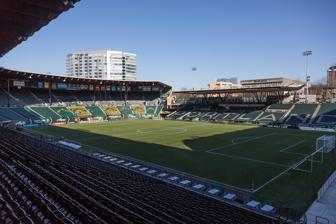
Building: Providence Park
Country: United States of America
Year built: 1926
Sports stadium in Portland, Oregon, United States Providence Park Aerial View, May 2016 Providence Park Location in Portland Show map of Portland, Oregon Providence Park Location in Oregon Show map of Oregon Providence Park Location in the United States Show map of the United States Former names Multnomah Field (1893–1926) Multnomah Stadium (1926–1965) Civic Stadium (1966–2000) PGE Park (2001–2010) Jeld-Wen Field (2011–2014) Address 1844 SW Morrison Location Portland, Oregon Coordinates 45°31′17″N 122°41′30″W / 45.52139°N 122.69167°W / 45.52139; -122.69167 Public transit MAX Light Rail ■ Red Line ■ Blue Line at Providence Park SW 18th & Morrison : 18 , 63 Owner City of Portland Operator Peregrine Sports, LLC Capacity 25,218 Field size 110 yd × 75 yd (100.58 m × 68.58 m) Surface FieldTurf Revolution Construction Broke ground May 6, 1926 Opened October 9, 1926 Renovated 1956, 1982, 2001, 2011, 2019 Construction cost $ 502,000 ($8.64 million in 2023 dollars ) Other : List $ 36 million (2010 renovation) ($48.8 million in 2023 dollars ) $ 85 million (2018–19 renovation) ($101 million in 2023 dollars ) Architect A. E. Doyle Morris H. Whitehouse & Associates General contractor Hansen-Hammond Company Tenants Portland Timbers ( MLS ) (2011–present) Portland Thorns FC ( NWSL ) (2013–present) Portland Nitro ( AUDL ) (2022–present) Former tenants Soccer : Vancouver Whitecaps FC ( MLS ) (2020) Portland Timbers 2 ( USLC ) (2017–2019) Portland Timbers U23s ( PDL ) (2009–2016) Portland Timbers ( A-League / USL-1 / USSF D2 ) (2001–2010) Portland Timbers ( WSA / APSL ) (1985–1990) Portland Timbers ( NASL ) (1975–1982) Football : Oregon State ( NCAA ) (partial schedule, 1909–1986, 2022) Portland State ( NCAA ) (1947–1999, 2001–2009, 2011–2017) Oregon ( NCAA ) (partial schedule, 1894–1970) Portland Breakers ( USFL ) (1985) Portland Storm/Thunder ( WFL ) (1973–1975) Baseball : Portland Beavers ( PCL ) (1956–1972, 1978–1993, 2001–2010) Portland Rockies ( NWL ) (1995–2000) Portland Mavericks ( NWL ) (1973–1977) Website timbers.com/providencepark Providence Park (formerly Jeld-Wen Field ; PGE Park ; Civic Stadium ; originally Multnomah Stadium ; and from 1893 until the stadium was built, Multnomah Field ) is an outdoor soccer venue located in the Goose Hollow neighborhood of Portland, Oregon . It is the home of the Portland Timbers of Major League Soccer (MLS) and Portland Thorns FC of the National Women's Soccer League (NWSL). Providence Park is currently the oldest facility to be configured as a soccer-specific stadium for use by an MLS team, and is one of the most historic grounds used by any United States professional soccer team. It has existed in rudimentary form since 1893, and as a complete stadium since 1926. Providence Park has been the home of the Timbers since 1975. The stadium has been host to several major United States soccer events including U.S. national team matches, Soccer Bowl '77 , the 1999 and 2003 FIFA Women's World Cup , the 2013 CONCACAF Gold Cup , the 2014 MLS All-Star Game , the 2015 NWSL Championship Game , and MLS Cup 2021 . The Portland-based Multnomah Athletic Club was founded in 1891 and soon constructed the stadium for their amateur sports teams beginning in 1893. In 1926, the facility was expanded into a complete stadium, including the upper seating bowl and the wooden benches which can still be found in the park. In 1956, the stadium was renovated in earnest for the first time to reflect its growing usage in the community. In 1966 the City of Portland purchased the park and renamed it Civic Stadium . It was renovated in 2001 to accommodate the Timbers and the Portland Beavers , while the naming rights of the stadium were purchased by Portland General Electric and it was renamed PGE Park . In 2011, the park underwent renovations again, this time so it could accommodate the Portland Timbers MLS franchise and a year later the stadium name rights were sold, this time to Jeld-Wen ( Jeld-Wen Field ). In 2014, the name was changed again to Providence Park after Providence Health & Services bought the naming rights. A 2019 expansion raised the capacity to 25,218 and added a multi-level facade to the East End. The Portland Timbers have sold out every game at Providence Park since moving to MLS in 2011, and the Thorns set a single-game National Women's Soccer League attendance record in August 2019 with a sell-out crowd of the same capacity. In 2019, both clubs ranked among the top ten in attendance among professional soccer teams (men's or women's) in the United States and Canada. Description Providence Park is an outdoor soccer stadium which houses the MLS Portland Timbers and NWSL Portland Thorns . The stadium is owned by the City of Portland, and is managed by Peregrine Sports, LLC, the entity that owns the Timbers and Thorns. The stadium sits on a rectangular block bounded by Southwest Morrison Street, Southwest 18th Avenue, the Multnomah Athletic Club building and Southwest Salmon Street, and Southwest 20th Avenue. The Multnomah Athletic Club (MAC), an athletic club in downtown Portland which originally constructed the venue, stands next door; the windows of the north side of the club's building overlook the field. The Interstate 405 freeway in Portland is also known locally as the Stadium Freeway and travels near the stadium. In addition, the Providence Park MAX Light Rail station is across the street. The property slopes significantly downhill from the south end to the north end, with the result that the playing surface sits well below street level. The elevation at street level is approximately 110 feet (35 m) above sea level . History Civil War Game held at Multnomah Stadium in 1908 The stadium photographed from the street in 1930 Aerial view of the stadium in 1940 Since 1893, the site had been home to Multnomah Field, which consisted of sports fields with various grandstands . Before the MAC developed the site as an athletic field, it was a large Chinese vegetable garden, supplying produce to much of Portland. In 1912, the distinctive Multnomah Athletic Club, which currently borders the south end of the stadium, was constructed. The overarching stadium was completed in 1926 for $502,000, and named "Multnomah Civic Stadium" after the club. The site was used for college football (including seven Civil War games between the University of Oregon and Oregon State University ), cricket matches and greyhound racing . Well into the 1960s, most significant football games hosted by Oregon and Oregon State were held at this site because of its capacity. Oregon played in 107 games at Multnomah/Civic Stadium between 1894 and 1970. The University of Washington played all its road games against Oregon and Oregon State at Multnomah Field/Multnomah Stadium between 1923 (OSU) and 1924 (Oregon) until 1966 (OSU) and 1967 (Oregon). The site also hosted the Portland Rose Festival . In 1956, the Portland Beavers moved to the stadium after their original field, Vaughn Street Park , was condemned. After two attempts for a new domed stadium in Delta Park were defeated by voters in 1964, the city looked to purchase what was already in existence. In 1966, the Multnomah Athletic Club sold the stadium for $2.1 million to the city of Portland, which renamed it "Civic Stadium". The city government rejected several proposed renovation plans, including construction of a 57,000-seat domed stadium, and adding a second deck supported by helium-filled balloons. Prior to the 2011 MLS season, the stadium was renamed "Jeld-Wen Field" from "PGE Park", in a partnership with Klamath Falls -based company Jeld-Wen. Jeld-Wen is a manufacturer of windows and doors, leading to the stadium's nickname, "The House of Pane." In 2014, the stadium was renamed "Providence Park" after a partnership with Providence Health & Services was announced. Kerry Tymchuk, executive director of the Oregon Historical Society , summarized the stadium's history: "Providence Park has been home to some of the most iconic moments in Oregon sports history. It also ranks with such classic venues as Wrigley Field and Fenway Park as a stadium that has stood the test of time and that is uniquely part and parcel of the city in which it resides. ... Portland is a city that prides itself on its uniqueness. While many major cities have chosen to replace historic sports stadiums with modern domes or complexes, Portland has chosen to retain much of the original architecture and charm of one of architect A.E. Doyle 's most beloved creations." Renovations 1956 Providence Park in 1956, showing the baseball field The first major renovation to Providence Park after its full construction in 1926 came in 1956, when the Portland Beavers moved to what was then called "Multnomah Stadium", from the dilapidated cross-town Vaughn Street Park. For the first time, permanent East End seating was constructed, as well as a large ticketed section in the southeast corner of the stadium. The East End seats were all constructed above an outfield wall, and box seats were built in the stadium for the first time. Along with the expansion came the demolition of the greyhound racing track, which was constructed in 1933. 1982 In November 1980, Portland voters passed a ballot measure that provided the city (who had owned the stadium since 1966) with a much-needed $9.5 million to improve the foundation, concourse and replace the roof. The money allowed the city to replace the aging roof, adding an extended roofline out of laminated Oregon timber. The new roof covered a much higher percentage of seats and included the construction of a new press box, which was finished by winter 1982. 2001 In November 2000, the Portland City Council authorized bonds to finance a renovation of then-Civic Stadium. A $38.5 million renovation took place in 2001, upgrading the seating and concourse area, and adding new luxury suites and club seats. The renovation improved the structural soundness of the facility by adding over 750 tons of steel, and introduced a new sound system. The renovation also included some retro-features , such as a manually operated scoreboard . At that point, PGE bought the naming rights and it became "PGE Park". The 2001 renovation also removed the remaining seats along 18th Avenue and added in the first electronic video board in the park, modernizing the park for soccer and minor-league baseball. The stadium was temporarily expanded for the 2003 FIFA Women's World Cup with bleachers along the east and south ends to bring soccer capacity from 19,556 to over 28,000. A grass surface was also installed for the tournament over the existing NeXturf artificial surface. 2011 Soccer game at Providence Park in May 2014 In July 2009, after attempts to both find a new home for an MLS franchise and identify a site for a new home for the Portland Beavers , the Portland City Council approved a $31 million renovation to make PGE Park ready for the 2011 Major League Soccer season , by reconfiguring the stadium primarily for soccer and football. The decision led to the departure of the Beavers. A presentation to the Portland Design Commission indicated that 5,000 seats would be added, bringing capacity to about 22,000, but with only about 18,000 available for use on a regular basis. The renovation met Major League Soccer standards, introduced a new playing surface, which shifted west and north, and added space on the east and south sides, with new seating areas and new amenities. The Lighthouse Impact 16 main video screen was designed by Anthony James Partners and features over 74 square meters (800 sq ft) of LED video. A Lighthouse B10 pitchside display runs the length of the East End and portions of the north and south ends and is over 152 meters (499 ft) long. As the project was nearing completion, it was revealed to be $5 million over budget, making the total cost of the renovation $36 million. The agreement between the city and Portland Timbers owner Merritt Paulson meant that Paulson was responsible for any cost overruns larger than $1 million. The newly renovated stadium made its début on April 14, 2011, when Major League Soccer's Timbers defeated the Chicago Fire , 4–2. The announced attendance at Timbers games in 2011 was 18,627, a sell-out. A few thousand seats were added for two games late in the 2011 season to bring the capacity to 20,323. About 2,000 seats were opened up for the 2012 season, bringing capacity up to 20,438. Following the 2012 season in which the Timbers' average attendance was 20,438, during the 2012–13 off-season the Timbers widened the pitch for the 2013 season, adding 2 yards (1.8 m) on each side to achieve a width of 74 yards (68 m). The team widened the pitch by another yard in 2014, for a total pitch size of 110 by 75 yards (101 m × 69 m). Providence Park's east stands during a Thorns match in May 2018 (left), and after expansion in May 2023 (right) 2019 In April 2017, the Portland Timbers unveiled a US$ 85 million renovation plan which would add roughly 4,000 new seats to the East End. Timbers' President of Business Mike Golub stated that "We felt it was imperative to see how we could transform the stadium and add capacity to both meet the demand that we have for tickets and also position the club to be viable and competitive for years to come", referencing the Timbers' current season ticket waitlist of approximately 13,000. The renovation was privately funded and brought the stadium to a capacity of 25,218, which was the 4th-highest of any soccer-specific venue in MLS. The club partnered with Portland-based Allied Works Architecture to design the expansion, and began construction in late 2017, with the goal of having the renovated stadium ready in late May or early June of the 2019 MLS season. The expanded Providence Park opened for the first time on June 1, 2019, as the Timbers hosted LAFC , selling out the capacity of 25,218. Included in the $85 million renovation were the addition of three decks of new seats, two new video boards and a modern edge-to-edge roof, as well as updated LED lighting throughout the park. The lowest tier of the new addition is a premium seating section named Tanner Ridge, a reference to Tanner Creek under the stadium, and includes separate food and beverage options from the rest of the stadium. Exterior of the stadium's east end after its major expansion The renovated stand on the East End was the largest single seat expansion in Providence Park history. The vertically stacked stand resembles the Boca Juniors ' stadium La Bombonera and was inspired by Shakespeare's Globe Theatre . The new stands also resemble an original, unrealized design from 1926 for the stadium that shows 2-story stands. White seats in the added upper decks spell out "SC USA", a reference to Portland's NASL-era nickname of "Soccer City USA." This added to existing seats in the east stand that spell out "PORTLAND". In 2019, Timbers and Thorns ownership were in discussions with Portland mayor Ted Wheeler about replacing the artificial turf at Providence Park with real grass. A real grass field could make Providence Park more attractive for hosting international soccer matches. As of 2023 [update] , Providence Park is the only soccer-specific stadium in MLS that doesn't use real grass. It is also the only current or planned soccer-specific NWSL venue to use an artificial surface, and one of two NWSL venues, along with Seattle's Lumen Field , to use an artificial surface. The NWSL moved its neutral-site 2021 championship match from Portland to Lynn Family Stadium in Louisville, Kentucky , a grass venue, after players publicly complained about the artificial surface and early kickoff time. Current tenants The stadium is currently home to the Portland Timbers of MLS , which the stadium has hosted in all of the club's iterations since 1975, and the Portland Thorns FC of NWSL since 2013.  Starting in 2022, the facility is also the home turf for the Oregon Onyx of the Western Ultimate League and the Portland Nitro of the American Ultimate Disc League . Portland Timbers The Portland Timbers hosted their first match at the stadium on May 2, 1975, against the Seattle Sounders . It was the first professional soccer match ever hosted at Providence Park. The club would get their first win just 5 days later on May 7, 1975, with Peter Withe scoring the first ever home Timbers goal in a 1–0 victory over Toronto Metros-Croatia . The Timbers were immediately successful at the stadium, only losing once during 1975 and setting the Timbers home attendance record of 33,503 in the NASL semifinals against the St. Louis Stars on August 17, 1975. The team played at Providence Park (then called Civic Stadium) until 1982 before folding. However, they helped develop the soccer culture in Portland and the passionate fans at the park that still remain today. The Portland Timbers were reborn in 1985, continuing to play at Civic Stadium. The club used the stadium during their time in the Western Soccer Alliance and the American Professional Soccer League until 1990. View of the stadium and supporters during a Timbers match in March 2013 A new Portland Timbers franchise was founded in 2001 and began to use the park again for its home games. The naming rights were sold to PGE and the stadium became known as PG&E Park. A $38.5 million renovation was completed to allow for a more comfortable soccer experience. Around this time, the Timbers established themselves as one of the best-drawing teams in the A-League , averaging attendance above 5,000 in each of their four years of existence. As they moved to the USL, the club became more successful, going unbeaten at home in the 2007 regular season . In 2008, the club averaged 8,567 home fans, the second-highest in the USL First Division . In 2009, Portland was selected to become a Major League Soccer franchise, and in the same year the Timbers went unbeaten for a USL-record 24 matches in a row. In 2011, the stadium was renovated to provide Portland with a premier location to watch the Timbers play in Major League Soccer as well as fit the standards required by the league. The $36 million renovation modernized the stadium, added a high-tech video board and added new seating and amenities. The park was renamed Jeld-Wen Field after Klamath Falls -based windows and doors company Jeld-Wen purchased the naming rights. Portland Timbers v Columbus Crew match, March 2016 The stadium officially opened for Major League Soccer play on April 14, 2011, when the Timbers defeated the Chicago Fire , 4–2, before a sellout crowd of 18,627. This was the first time top-level American soccer had been played in the city of Portland since August 22, 1982. Jeld-Wen Field was the site of the first Timbers playoff home game in their MLS history, defeating arch-rival Seattle 3–2 on November 2, 2013. This allowed the Timbers to win 5–3 on aggregate and clinch the two-game series, advancing to the Conference finals . In 2014, the stadium was renamed Providence Park after Providence Health & Services bought the naming rights. Home victories over the Vancouver Whitecaps and FC Dallas in the 2015 MLS Cup Playoffs provided a launch pad to the Timbers winning the 2015 MLS Cup. In 2018, Portland hosted two rounds of playoffs at Providence Park, rewarding the home support with crucial results as the Timbers defeated Seattle and Sporting Kansas City to advance to the MLS Cup Final . The Timbers defeated Minnesota United FC and Real Salt Lake in the 2021 MLS Cup Playoffs , which helped the Timbers advance to and host the 2021 MLS Cup Final , the first time Providence hosted the MLS championship game. After the completion of the 2019 renovation, capacity at the park increased to 25,218. The Timbers played their first game at the park on July 1, 2019, against LAFC , selling out the expanded sections. The Timbers have sold out every home game to date since their transition to MLS in 2011. Providence Park has been consistently cited as one of the best American soccer stadiums and as one of the best places to see Major League Soccer. MLS writer Charles Boehm described Timbers games at Providence Park "one of North American soccer's greatest spectacles" in 2019. Portland Thorns FC Portland Thorns match at Providence Park in 2016 The Thorns played their first season in the National Women's Soccer League in 2013, playing in Providence Park. The team's first home match on April 21 provided the club its first victory, a 2–1 win over Seattle Reign FC . In addition to setting a new league record for attendance, the opening day crowd of 16,479 was bigger than any single-game attendance from Women's Professional Soccer , the last women's national league before the NWSL. Portland won the NWSL Championship in 2013 and 2017, using home victories in the playoffs to propel them to the titles. Providence Park also hosted the 2015 NWSL Championship Game , where FC Kansas City defeated Seattle Reign FC , 1–0, to win the championship. It also hosted the 2021 NWSL Championship , where Portland also won the championship against NJ/NY Gotham FC 6–5 on penalties, with both teams scoring 1–1 in regulation. The Thorns have had the highest average attendance in the league in each of their first seven seasons, and set a league attendance record of 25,218 at an August 11, 2019 match against the North Carolina Courage. Former tenants In 1933, pari-mutuel betting was legalized in Oregon, and by May 23 of that year the Multnomah Kennel Club hosted its first greyhound race on the stadium's new track. The Kennel Club maintained its headquarters at the stadium until 1956, when the track was removed. The Portland Beavers minor league baseball team of the Pacific Coast League (PCL) had played some games at Multnomah Field during 1905 when their Vaughn Street Park was temporarily reconfigured to host a track and field event. They moved into Multnomah Stadium in 1956 after over a half century at Vaughn Street, a wooden ballpark which was soon demolished. The sod from the field at Vaughn Street was transferred to the new venue; Civic Stadium installed artificial turf in 1969. Before the city purchased the stadium, it was owned by the Multnomah Athletic Club From 1973 to 1977 the independent Portland Mavericks of the Northwest League played their home games at the stadium. Actor Kurt Russell was an infielder for the Mavericks. The Beavers returned to Portland in 1978 until 1993 when they were moved out of the city again. The Class A Portland Rockies were established in 1995 and played at the park until 2000 when they were moved and renamed the Tri-City Dust Devils . In 2001, the Albuquerque Dukes were moved to Portland and renamed the "Beavers" marking the third time the franchise would occupy the park for their home games. As a baseball venue, the stadium had an unorthodox south-southeast alignment, with home plate in the northwest corner (20th and Morrison) of the property. After it was announced that Major League Soccer was moving a franchise to Providence Park (then known as PGE Park) the Beavers had to start looking for a new stadium . However, the plan never came to fruition and team owner Merritt Paulson put the Beavers up for sale. The club's major-league parent, the San Diego Padres , purchased the team, which moved to Tucson, Arizona as the Tucson Padres . The team played its final game at the stadium on September 6, 2010. The stadium hosted the USFL 's Portland Breakers , as well as the Portland Storm and Portland Thunder of the WFL . Soccer has been hosted at Providence Park since the original Portland Timbers were founded in the original North American Soccer League in 1975. Various iterations of the team have called the stadium home, including the 1980s version in the Western Soccer Alliance and the 2000s version in the USL First Division before the MLS club was formed. From 2008 to 2017, Providence Park was used as home for the Timbers U23s of the USL2 , a development platform for the club. Following the 2017 season, the Portland U23s moved to Salem, OR. During the last few months of the 2020 MLS season, Providence Park hosted home matches for Vancouver Whitecaps FC after COVID-19 cross-border restrictions imposed by the Canadian government prevented the team from playing matches in Canada. Events Soccer Soccer game in the USL years, viewing the old configuration of the East End On August 28, 1977, the stadium was site of the North American Soccer League Soccer Bowl '77 between the New York Cosmos and the Seattle Sounders , the last official game of the legendary Pelé . The Cosmos won the championship. On September 7, 1997, the stadium hosted a World Cup soccer qualifying match between the United States men's national team and Costa Rica . A raucous capacity crowd of 27,396 saw the U.S. squad win, 1–0, on a goal by Tab Ramos in the 79th minute. A loud and knowledgeable stadium fully cheering on the USMNT in Portland created an atmosphere that "took years for any other American city to match". Providence Park has hosted the United States men's national team on 4 different occasions. Outside of tournament play in the 1998 World Cup qualifying and the 2013 Gold Cup, the stadium has hosted two friendlies: on April 4, 1985, against Canada (a 1–1 draw), and on May 28, 1998, against Kuwait (a 2–0 win). The stadium was the site of four group matches in the 1999 Women's World Cup . The stadium also hosted two group matches, two quarterfinals, and both semifinals in the 2003 Women's World Cup . Providence Park hosted the 2014 MLS All-Star Game . On December 11, 2021, Providence Park hosted the 2021 MLS Cup after the Timbers won the Western Conference Final over Real Salt Lake and are the highest seed remaining. The stadium saw a total attendance of 25,218 spectators. Date Winning Team Result Losing Team Tournament Spectators August 28, 1977 New York Cosmos 2–1 Seattle Sounders Soccer Bowl '77 35,548 April 4, 1985 United States 1–1 Canada International Friendly 4,181 September 7, 1997 United States 1–0 Costa Rica 1998 FIFA World Cup qualification (CONCACAF) 27,396 May 24, 1998 United States 2–0 Kuwait International Friendly 25,343 September 22, 2011 United States women 3–0 Canada women Women’s International Friendly 18,570 November 28, 2012 United States women 5–0 Republic of Ireland women Women’s International Friendly 10,092 July 9, 2013 Costa Rica 3–0 Cuba 2013 CONCACAF Gold Cup 18,724 United States 6–1 Belize August 6, 2014 MLS All-Stars 2–1 Bayern Munich 2014 MLS All-Star Game 21,733 October 15, 2015 FC Kansas City 1–0 Seattle Reign FC 2015 NWSL Championship 13,264 September 22, 2018 North Carolina Courage 3–0 Portland Thorns FC 2018 NWSL Championship 21,144 December 11, 2021 New York City FC 1–1 (4–2 pen. ) Portland Timbers 2021 MLS Cup 25,218 1999 FIFA Women's World Cup Date Winning Team Result Losing Team Tournament Spectators June 23, 1999 Russia 5–0 Japan Group C 17,668 China 7–0 Ghana Group D June 24, 1999 North Korea 3–1 Denmark Group A 20,129 Germany 6–0 Mexico Group B 2003 FIFA Women's World Cup Date Winning Team Result Losing Team Tournament Spectators September 28, 2003 Ghana 2–1 Australia Group D 19,132 China 1–0 Russia October 2, 2003 Germany 7–1 Russia Quarterfinals 20,012 Canada 1–0 China October 5, 2003 Germany 3–0 United States Semifinals 27,623 Sweden 2–1 Canada College football A night football game at Providence Park (then known as Multnomah Stadium) in the 1950s Known as Multnomah Stadium at the time, the venue was formally dedicated on Oct. 9, 1926, as the University of Washington's football team beat the University of Oregon, 23–9, with more than 24,000 fans in attendance. The Providence Park all-time college football attendance record was set on October 18, 1930 as 35,266 fans watched the Oregon Ducks defeat their rival the Washington Huskies by a score of 7–0. On 7 different occasions the Oregon–Oregon State football rivalry game was held at Providence Park, with the last time being in 1952, where the Beavers beat the Ducks 22-19. Both Oregon and Oregon State regularly played games, especially against nearby Washington, at Providence Park up until the 1960s and 1970s. At the time, the stadium could hold or draw more fans than the schools' home fields, so it was a logical space for high-stakes games. The Ducks last played in Providence on September 12, 1970, defeating the University of California 31-24. The Beavers played in Portland all the way up until 1986, with their last game until 2022 being a 49-0 blowout loss to #15 UCLA on November 1, 1986. Providence Park, then known as Civic Stadium , was home to many generations of high-octane offense from the Portland State Vikings, including from 1975 to 1980 when Mouse Davis , the "godfather" of the run and shoot offense and Portland State Football Hall of Famer, was the head coach of PSU. While coaching at Civic, he led the PSU football program to a 42–24 record over six seasons while averaging 38 points and nearly 500 yards of offense per game. PSU led the nation in scoring three times. The unique passing game made stars out of Davis' two main quarterbacks, June Jones and Neil Lomax . In 1975, Jones threw for a Division II record 3,518 yards. Davis' next quarterback, Lomax, set NCAA records of 13,220 yards and 106 touchdowns in 42 games. Under Davis' direction, Portland State set 20 NCAA Division II offensive records in addition to the Vikings being named the NCAA's all-time point producers in 1980, scoring 541 points in 11 games for 49.2 points per game, along with 434.9 yards passing and 504.3 yards of total offense per game. 2015 Oregon High School State Football Championship between Jesuit High School and West Linn High School During a November 9, 1980 game, Lomax threw for seven first-quarter touchdowns against Delaware State , which the Vikings won 105–0. On October 27, 2007, the stadium hosted the highest-scoring game in modern NCAA football history, when the Weber State University Wildcats defeated the PSU Vikings, 73–68 , a combined point total of 141 points. This point total eclipsed the previous NCAA record of 136 points, set in a 1968 Division III game, and the previous Division I record of 133 points, set in 2004. While this record lasted only two weeks, and has been surpassed four times in all, it remained the highest-scoring game involving NCAA Division I teams until 2018, when Texas A&M defeated LSU in a 74–72 seven-overtime game. Coincidentally, Mouse Davis was the offensive coordinator for Portland State at the time, returning to Providence Park under the head coaching of Jerry Glanville . Oregon State played FCS Montana State in Providence Park on September 17, 2022, due to OSU's Reser Stadium being under construction. It was the first game in the stadium hosted by an FBS team since the Beavers last did it in 1986. The Beavers won the game 68–28. Baseball A baseball game in 1974 Given that the stadium's primary purposes originally were track and field, football, and dog racing, it had somewhat odd dimensions for baseball. Due to the curving northern stands, foul territory along the third base line was much larger than that along the first. During the 1970s, the Jantzen swim wear company had a 3D model of the Jantzen girl attached to the left field wall in its baseball configuration. The Jantzen girl was in play because it was below the top of the wall and it was hit a couple of times over the years. The Jantzen girl was removed from the outfield wall during renovations and is now on display in the concourse under the west stands. Portland Beavers baseball game in 2009 On May 27, 1991, the stadium received national attention when Vancouver Canadians outfielder Rodney McCray , while attempting to catch a fly ball, crashed through a wooden advertisement behind the warning track in right-center field; a real-life version of an incident in the fictional book and film, The Natural . While McCray failed to make the out, he only suffered scrapes and bruises and remained in the game. Highlight reels of that play ran for weeks on cable channels such as CNN and ESPN . On August 12, 2006, the Beavers commemorated the event with a Rodney McCray Bobblehead Night, passing out bobbleheads of McCray to fans and renaming right-center field "McCray Alley". In the mid-1990s the stadium was planned to be the home of the yet-to-be named Portland team, a charter franchise of the United League (UL) which was planned to be a third league of Major League Baseball (MLB). On July 15, 2009, the stadium hosted the Triple-A All-Star Game , with the International League stars defeating the Pacific Coast league, 6–5. The game was attended by 16,637 fans, the largest crowd for a Triple-A All-Star game since 1991, and the third largest at the time. Portland's Chad Huffman won the Home Run Derby . Concerts While on a four-day tour of the Pacific Northwest,  September 2, 1957, Elvis Presley performed in one of the first three outdoor stadium rock concerts in music history. Presley had held the second ever in Vancouver, BC, Canada just a few days earlier, on September 1, 1957, at Empire Stadium, his first being at the Cotton Bowl, in Dallas, TX, on 11 October 1956. The concert created mass hysteria and an estimated 14,600 people attended the concert. In a November 8, 2013 interview with the Portland Business Journal, Portland Timbers owner Merritt Paulson expressed his desire to host summer concerts at the stadium. Date Artist Opening act(s) Tour / Concert name Attendance Notes Revenue September 2, 1957 Elvis Presley - - — — June 13–14, 1970 Big Brother and the Holding Company - - — — July 28, 1984 The Beach Boys - - — — June 2, 1985 Jimmy Buffett - Sleepless Knights Tour — — July 29, 1986 Bob Dylan & Tom Petty - True Confessions Tour — — August 30, 1986 The Monkees - 20th Anniversary Tour — — August 14, 1987 David Bowie - Glass Spider Tour — — August 21, 1992 Jimmy Buffett - Recession Recess — — September 25, 1992 Johnny Cash - - — — July 5, 1994 James Taylor - - — — September 4, 1994 Spin Doctors Cracker and Gin Blossoms - — — April 4, 1995 Sarah McLachlan - - — — July 1, 1995 Village People - - — — September 15, 1995 Van Halen Brother Cain The Balance "Ambulance" Tour — — July 14. 1996 Crosby, Stills & Nash Chicago - — — June 19, 1998 Sinéad O'Connor - - — Lilith Fair June 19, 1998 K's Choice - - — Lilith Fair June 19, 1998 Sarah McLachlan - - — Lilith Fair June 19, 1998 Erykah Badu - - — Lilith Fair June 19, 1998 Indigo Girls - - — Lilith Fair June 19, 1998 Natalie Merchant - - — Lilith Fair June 19, 1998 Billie Myers - - — Lilith Fair July 11, 1999 Beth Orton - - — Lilith Fair July 11, 1999 Luscious Jackson - - — Lilith Fair July 11, 1999 Bijou Phillips - - — Lilith Fair July 11, 1999 Sandra Bernhard - - — Lilith Fair July 11, 1999 Mýa - - — Lilith Fair July 11, 1999 Sarah McLachlan - - — Lilith Fair July 11, 1999 Sixpence None the Richer - - — Lilith Fair July 11, 1999 Sheryl Crow - - — Lilith Fair July 11, 1999 Liz Phair - - — Lilith Fair June 1, 2005 Def Leppard Bryan Adams Rock 'N Roll Double Header Tour — — June 7, 2005 Joan Jett - - — — August 16, 2024 Foo Fighters Pretenders Alex G Everything or Nothing at All Tour September 25, 2024 Green Day The Smashing Pumpkins Rancid The Linda Lindas The Saviors Tour Art and design Main entrance with stadium as Providence Park Providence Park's outside walls are covered with naturally-grown ivy. The entrance billboard used to announce dates and future games is a deliberate retro replica of the old scoreboard that used to be in the same location. Multiple art installations and sculptures line the outside plazas of Providence Park. Those include Facing the Crowd , a series of two bronze sculptures, and You Are Here , an artistic rendition of a 12-foot wide log ring with historical artifacts of Portland's past embedded inside. In popular culture In 2010, Providence Park was a filming location of Season 2 of the television series Leverage . The episode depicts a fictional Massachusetts (where the series was set) minor league team also known as the Beavers. The IFC show Portlandia references Providence Park multiple times throughout the series and the lead characters Peter ( Fred Armisen ) and Nance ( Carrie Brownstein ) attend a Timbers match in a 2012 episode, bringing along a home-made sign to root for the club. Providence Park was added to the stadium rotation in the FIFA video game series for the first time in September 2020, beginning with FIFA 21 . Providence became the sixth Major League Soccer stadium added to the game, and the addition allowed for the access of all three Cascadia clubs' home stadiums for the first time. The Thorns' inclusion in FIFA 23 also made Providence Park one of four NWSL venues featured in the game. Feral cat colony Since approximately 1985, the field has been home to a feral cat colony, which may have been at the park before the current stadium opened in 1926. There are an estimated 12–19 cats in the colony, referred to as "living rat traps". After a construction worker killed a feral cat in 2000, the park enlisted the Feral Cat Coalition of Oregon to assist the animals during construction efforts and to run a trap-neuter-return program. The cats are discussed in Chuck Palahniuk 's travelogue of Portland, Fugitives and Refugees . Gallery An aerial view of the stadium in 1974 PGE Park, 2008 Interior view, 2015 The stadium in 2016 Gate D entrance, 2022 See also List of sports venues in Portland, Oregon Architecture of Portland, Oregon List of Major League Soccer stadiums List of National Women's Soccer League stadiums Soccer-specific stadium Portland Beavers Ballpark , a proposed stadium in 2010 Vaughn Street Park , a now-demolished baseball park References